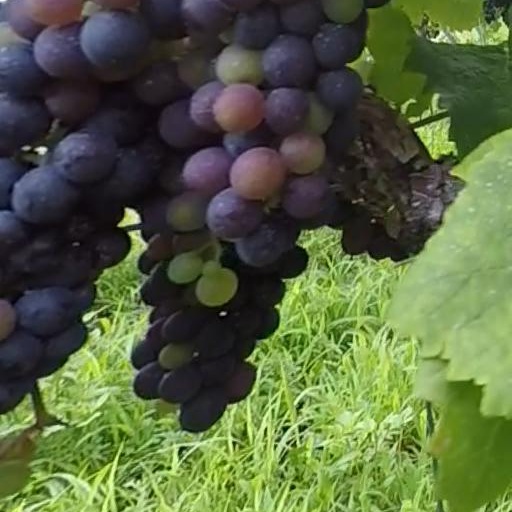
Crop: grape